ABB Arena

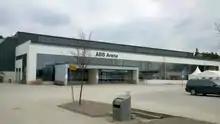
ABB Arena Nord in May 2013

ABB Arena Nord is the ice hockey arena and VIK Västerås HK's home arena. It was renovated in September 2007 and has a capacity of 4,902 spectators. "ABB Arena Nord" is the renovated arena, which was earlier called "Rocklundahallen".